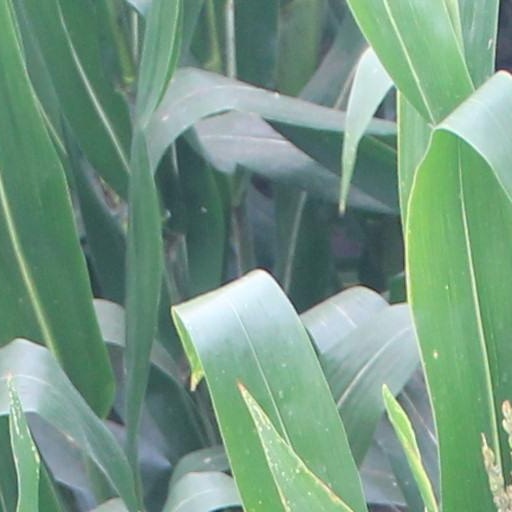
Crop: maize; corn